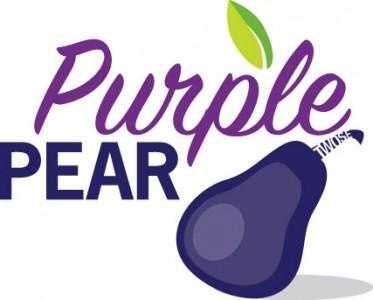
Label: Pear